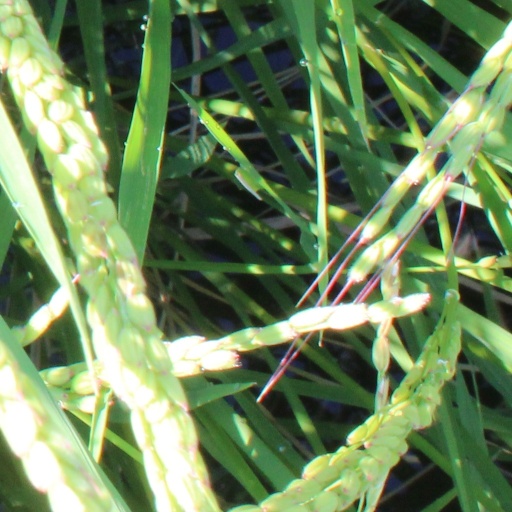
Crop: rice